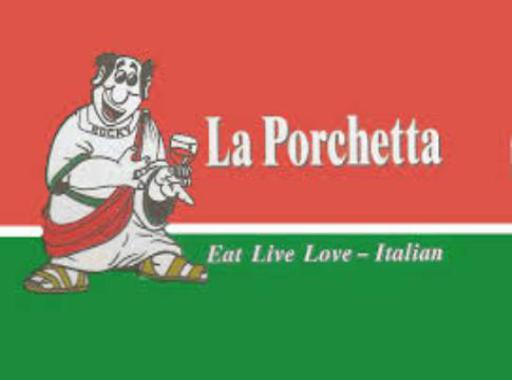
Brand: la porchetta
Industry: Food